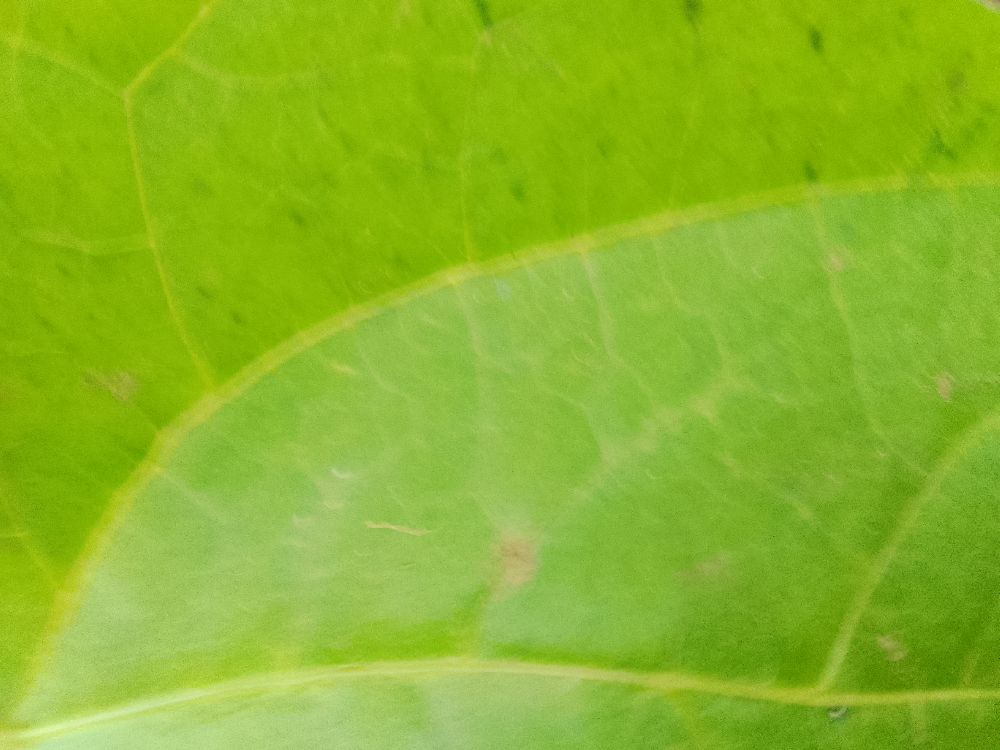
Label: healthy